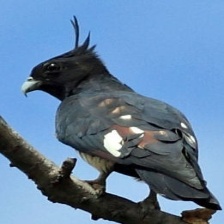
Species: BLACK BAZA
Scientific name: AVICEDA LEUPHOTES